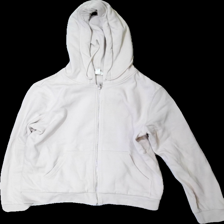
View: front
Type: Hoodie
Category: Ladies
Brand: H&M
Colors: Pink
Material: 50% Cotton 50% Polyester
Cut: Regular
Size: M
Season: All
Damage: stain
Damage location: top center
Price range: <50
Recommended usage: Export
Description: pink hoodie with zipper